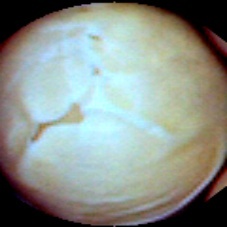
Label: Skin-damaged